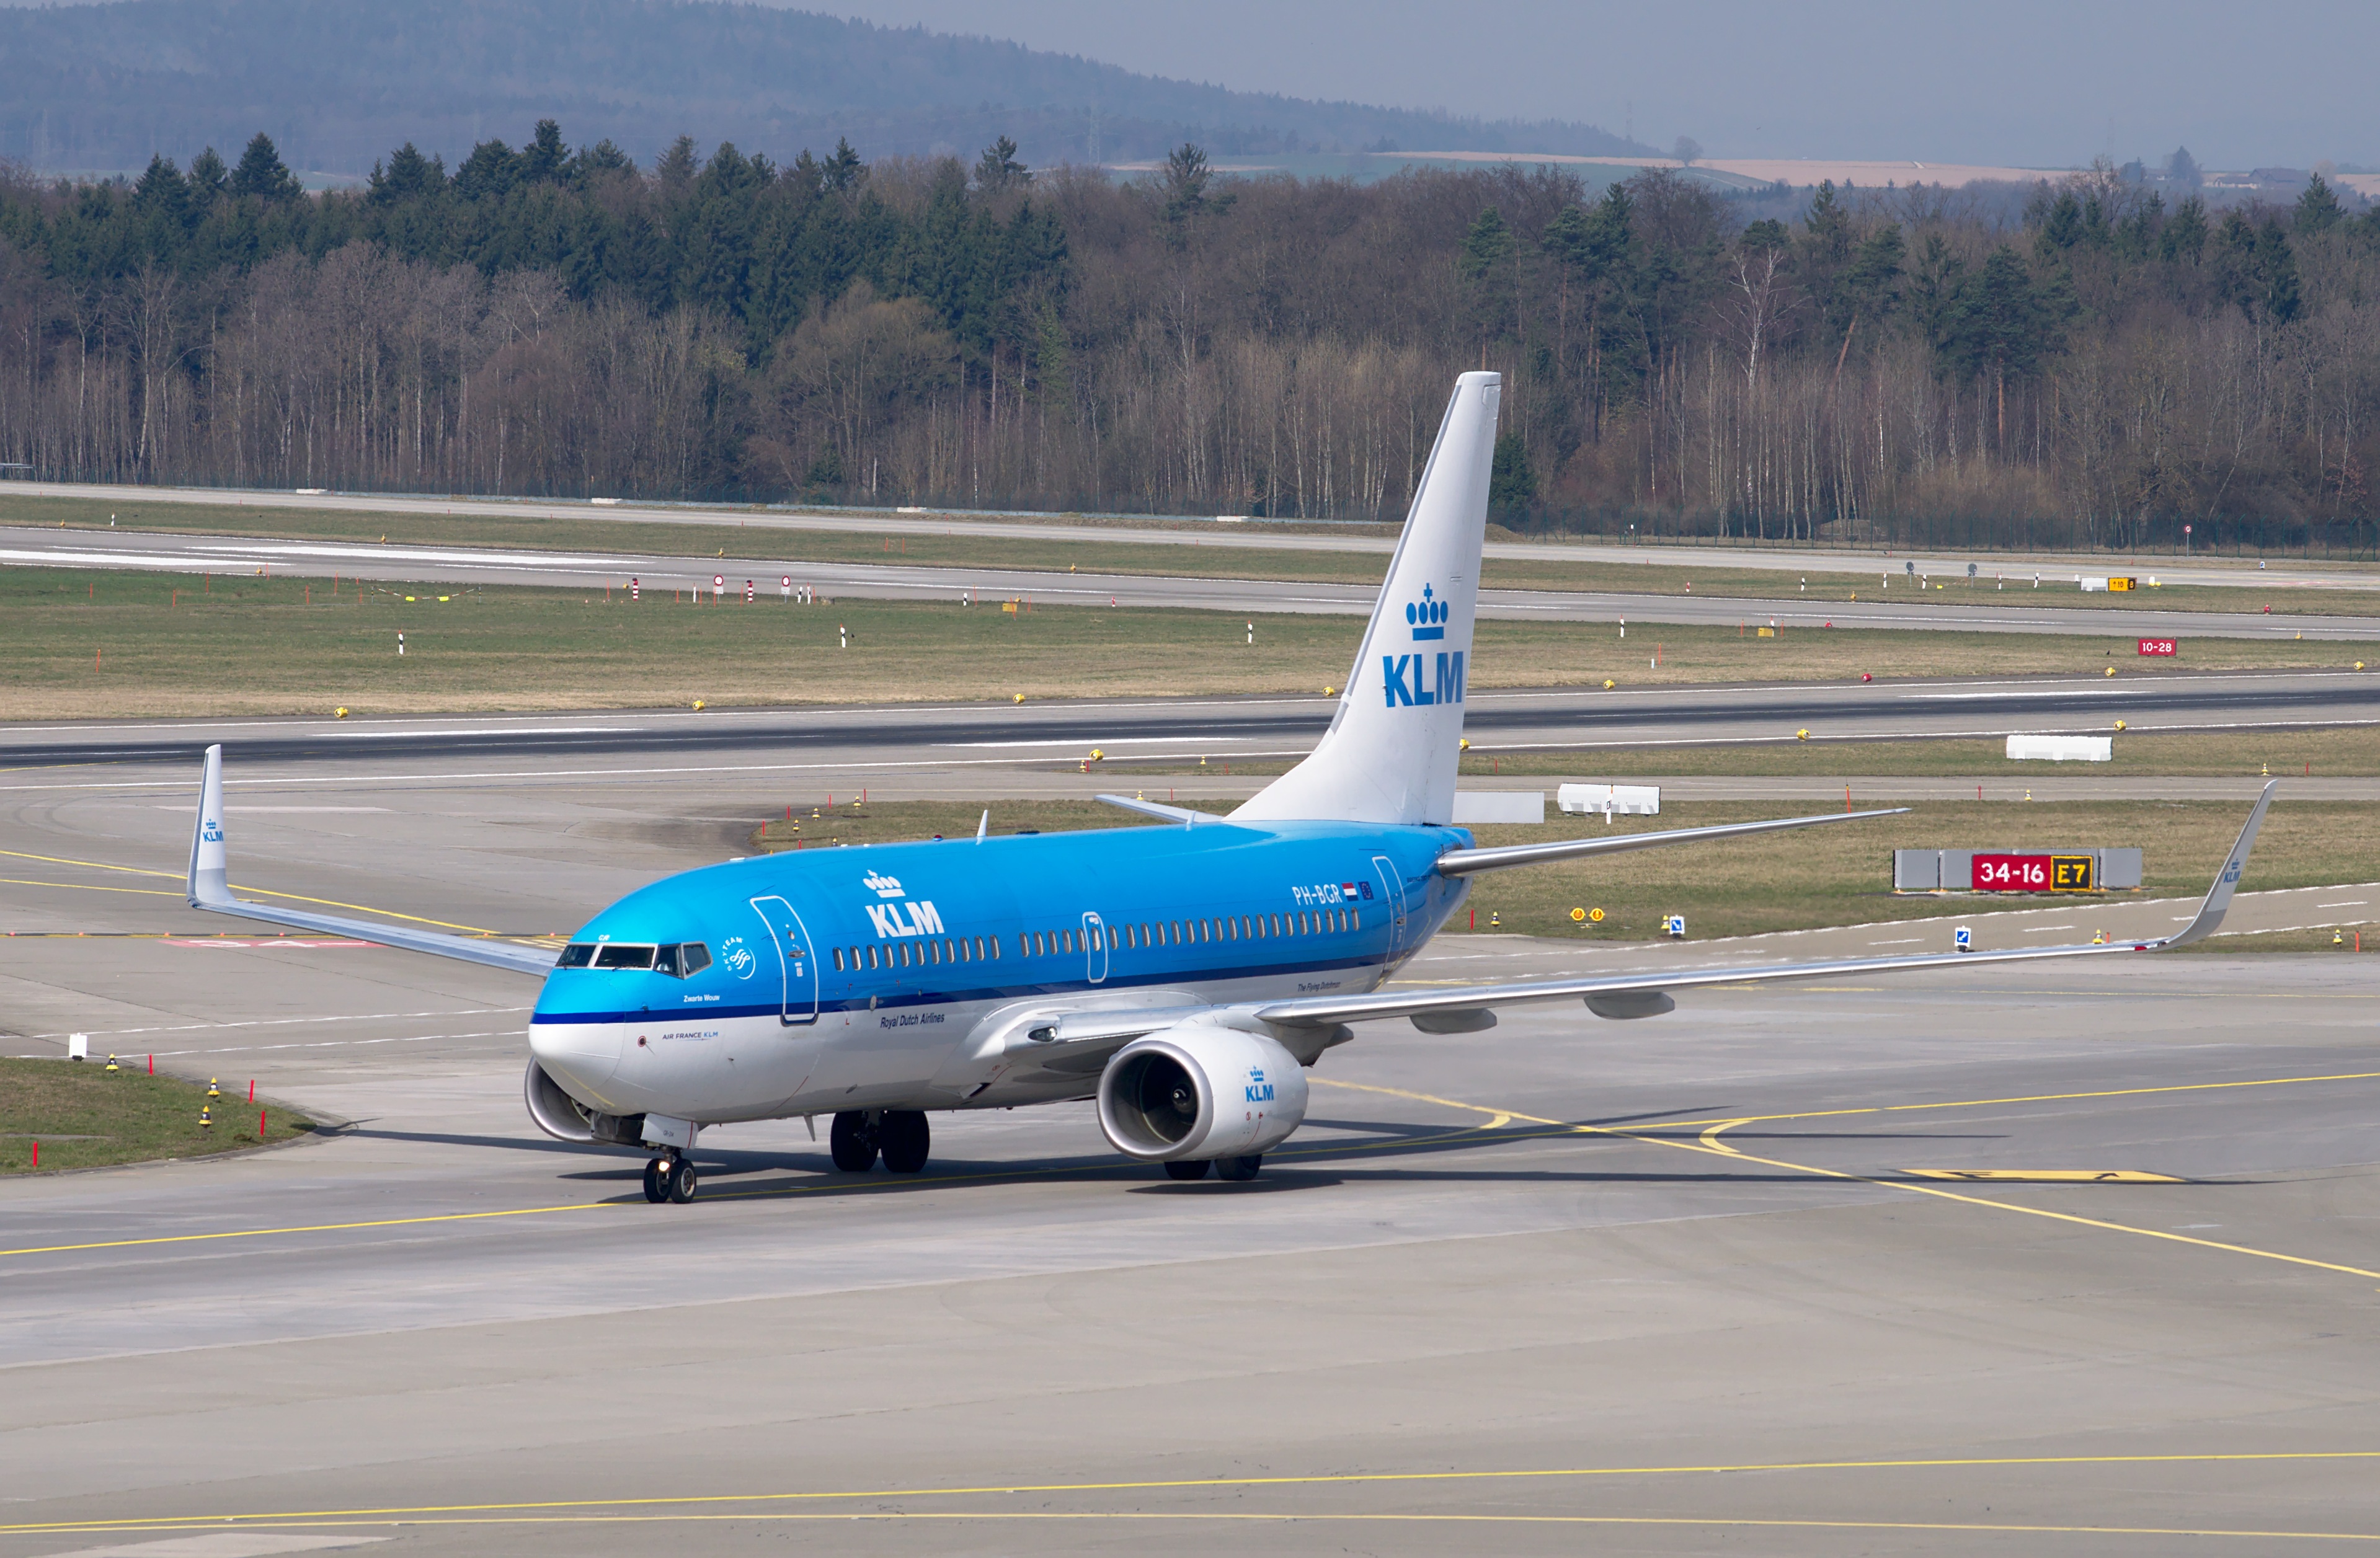
wing, airport, travel, airplane, aircraft, jet, vehicle, airline, aviation, flight, infrastructure, airliner, runway, zurich, boeing, 737, takeoff, passenger aircraft, klm, air force, jet aircraft, airport zurich, airbus a330, boeing 787 dreamliner, boeing 777, prior to, boeing 767, air travel, boeing 737, atmosphere of earth, wide body aircraft, narrow body aircraft, boeing 737 next generation